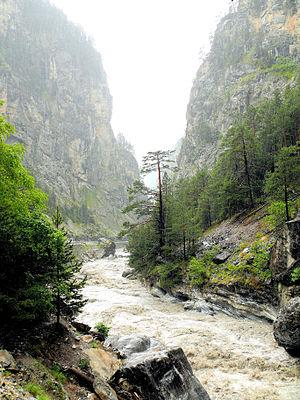
Guillestre - Combe du Queyras
Guillestre est une commune française située dans le département des Hautes-Alpes en région Provence-Alpes-Côte d'Azur, et bureau centralisateur du canton qui porte le même nom.